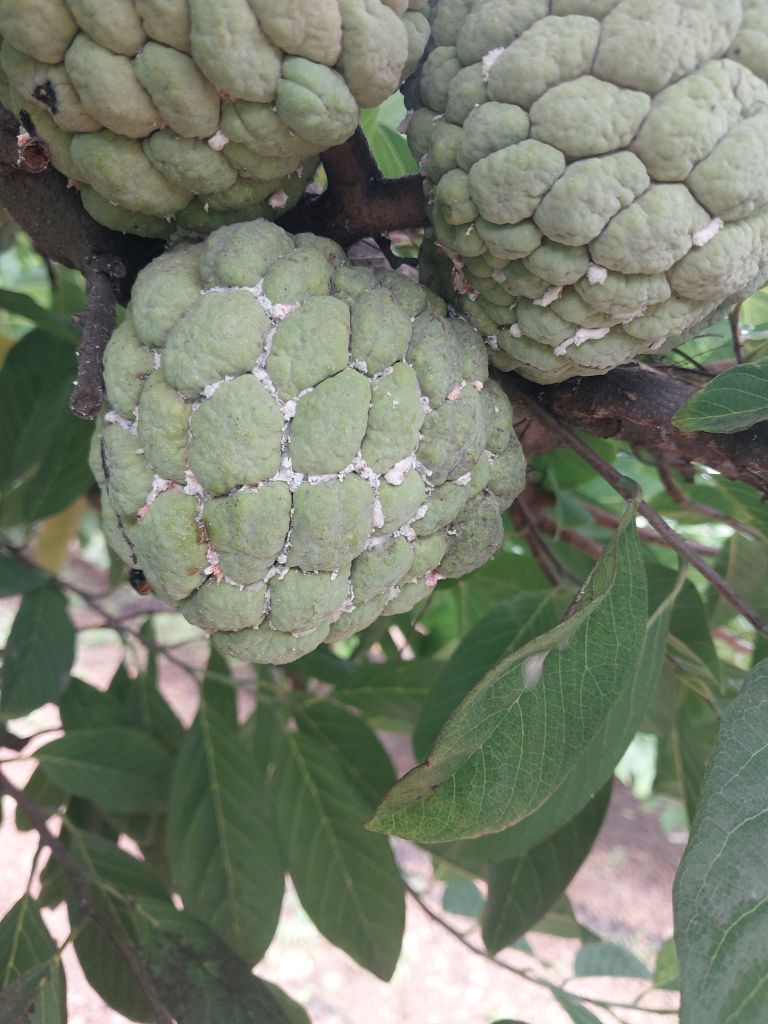
Disease label: Mealy Bug